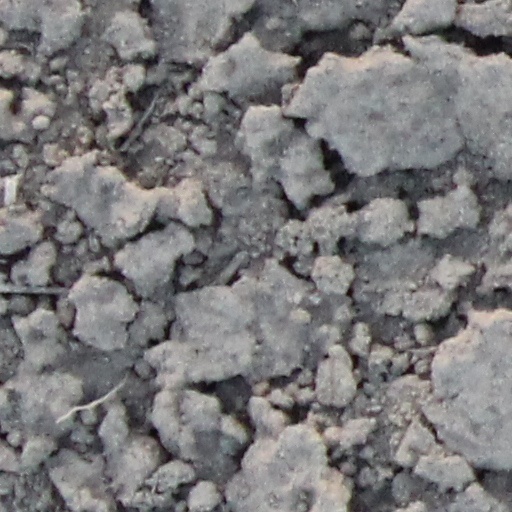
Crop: wheat